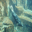
Label: seal